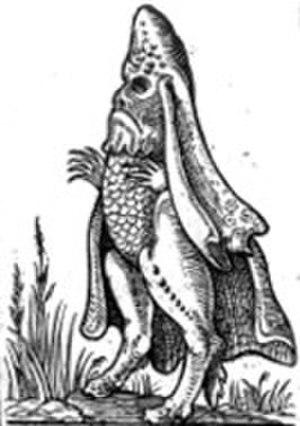
Évêque marin, Desprez, 1567, Recueil de la diversité des habits
Évêque marin ou episcopus marinus également appelé vir marinus episcopi specie voire poisson-évêque ou monstre marin en habits d'évêque.